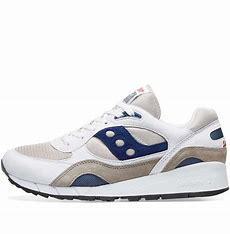
Brand: Saucony
Model: Shadow 6000